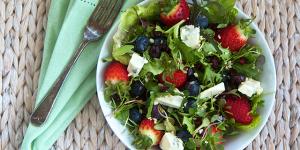
ensalada verde con frutos rojos